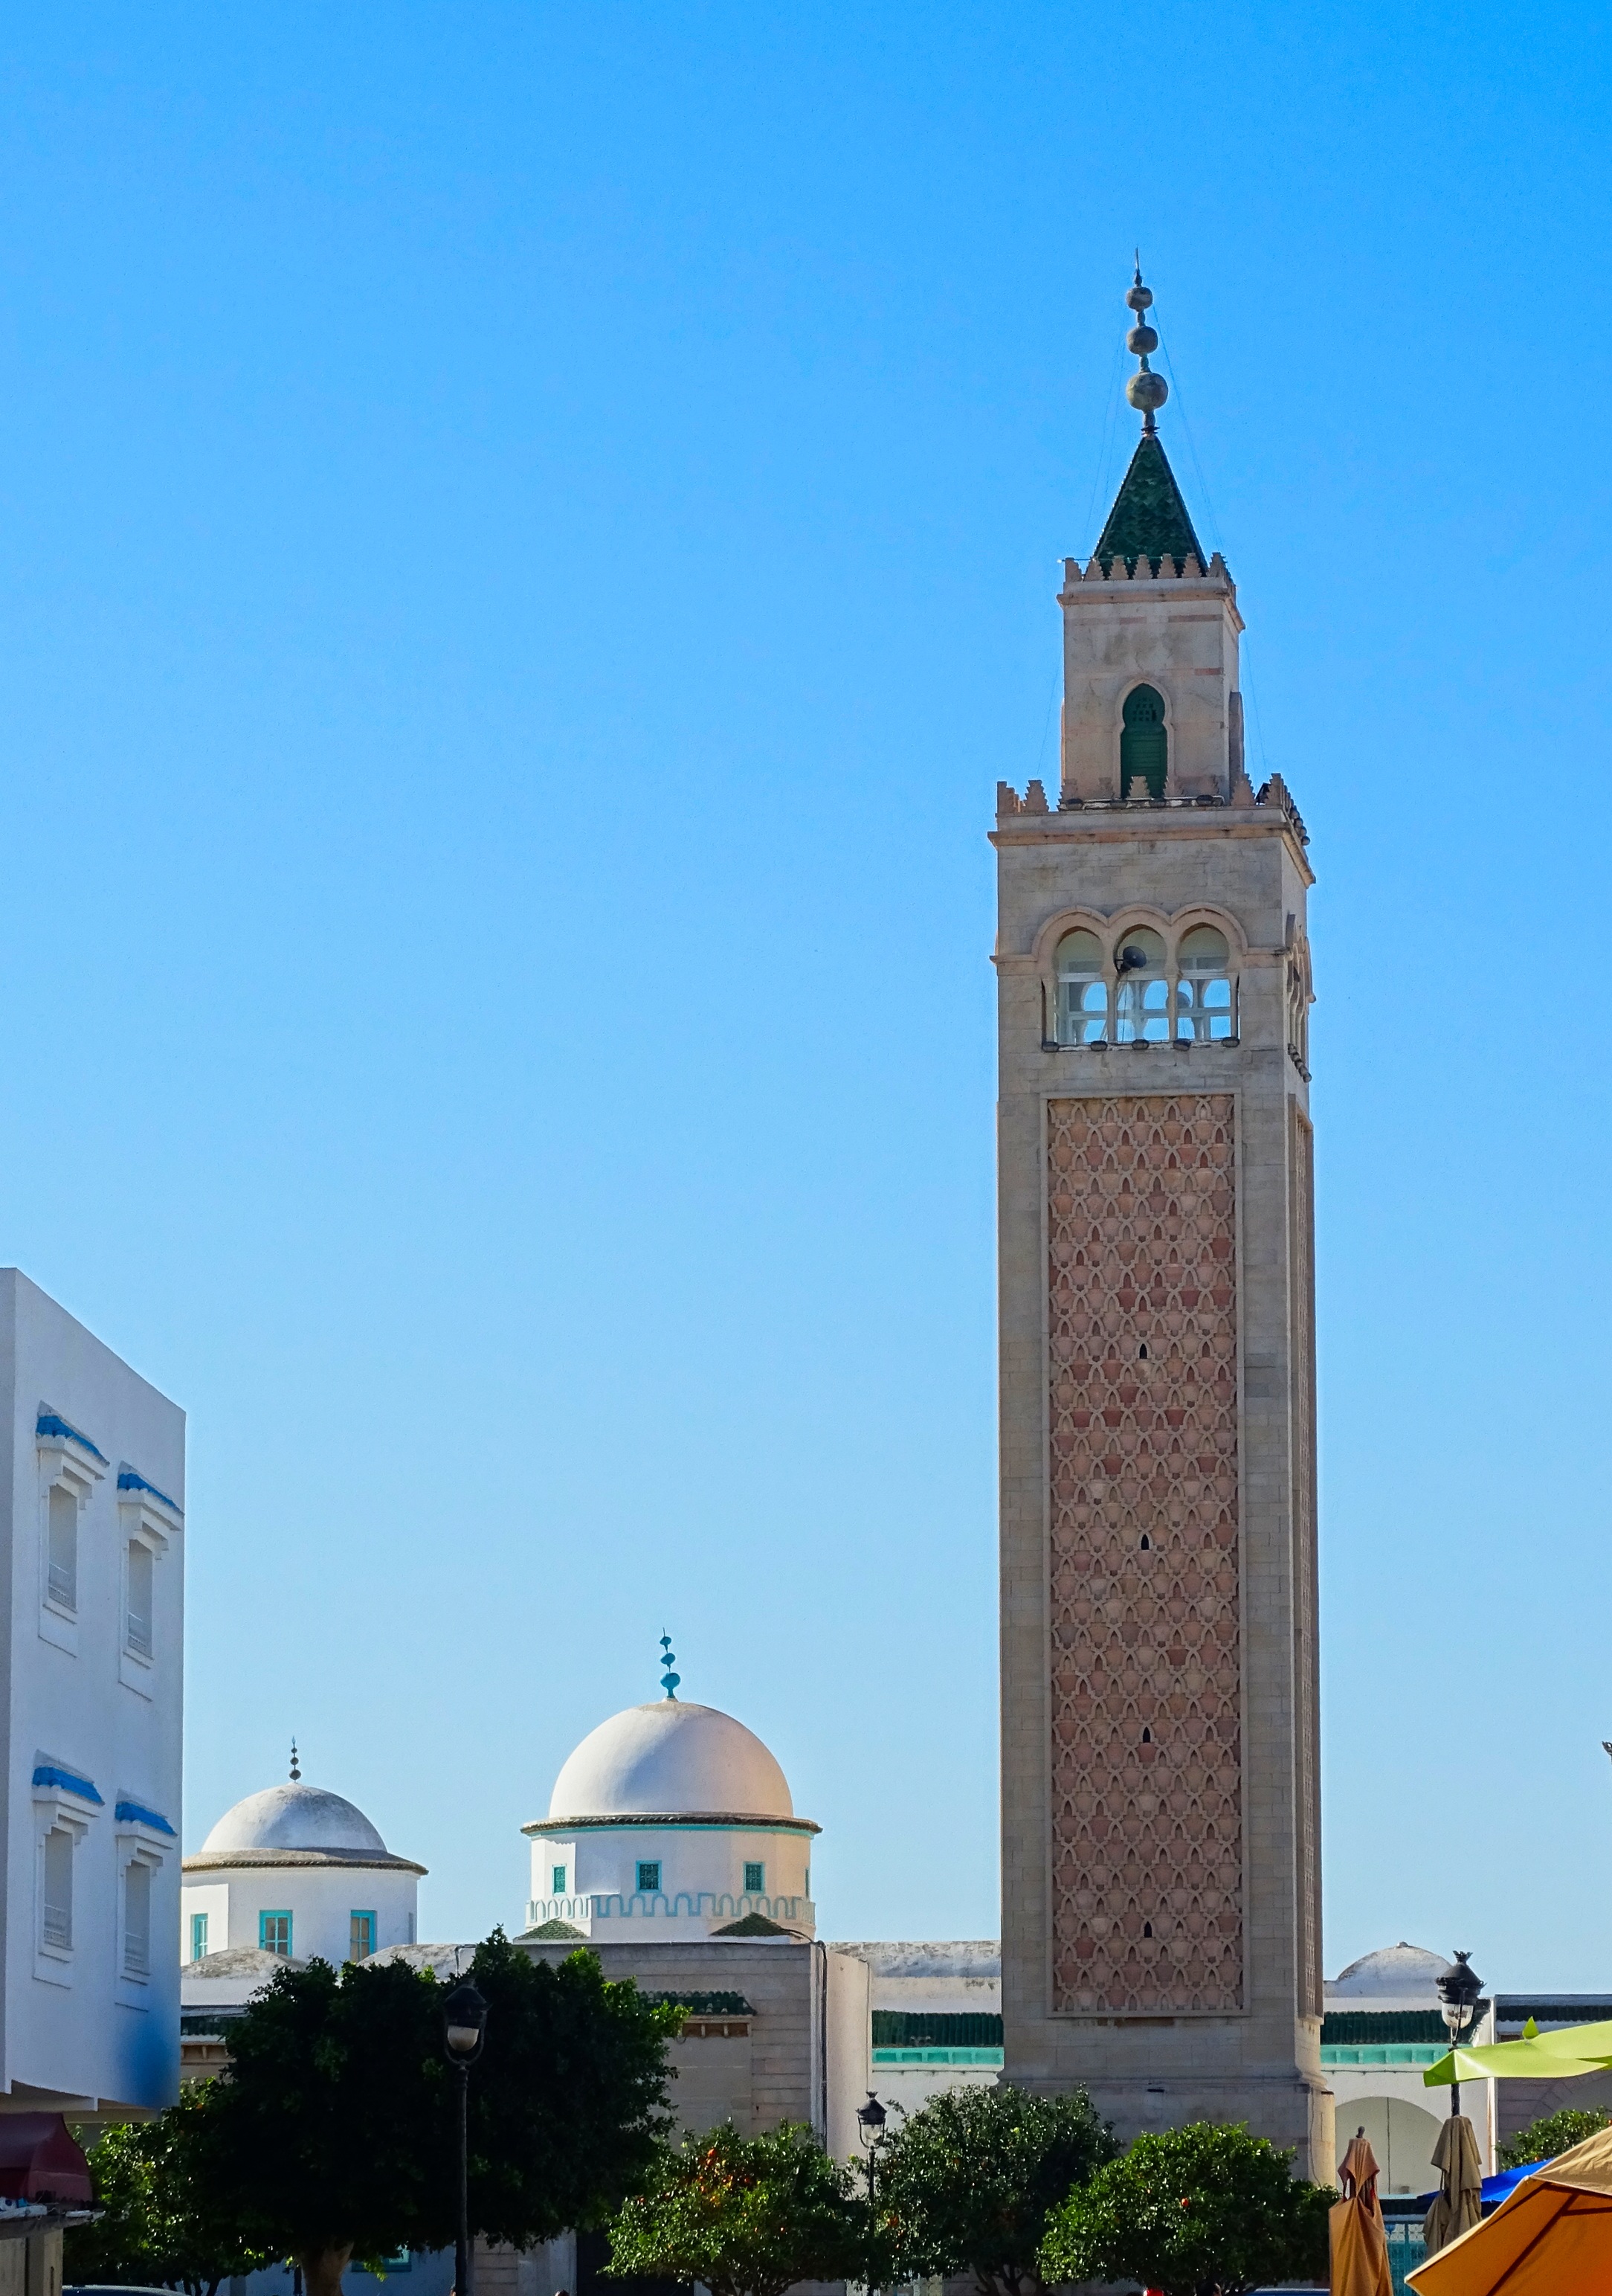
architecture, town, city, downtown, tower, landmark, church, tourism, place of worship, clock tower, bell tower, spire, steeple, mosque, dome, minaret, tunisia, tunis, la marsa